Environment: real
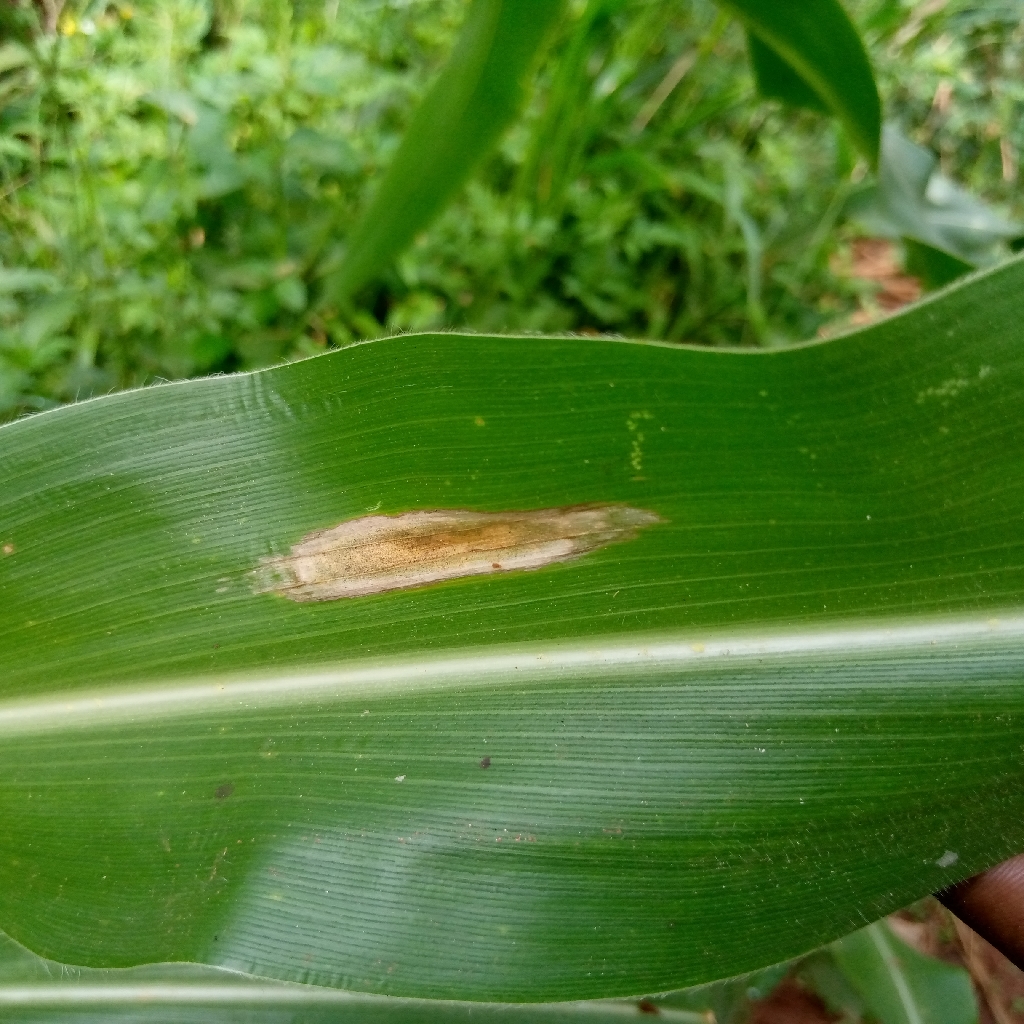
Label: northern_corn_leaf_blight